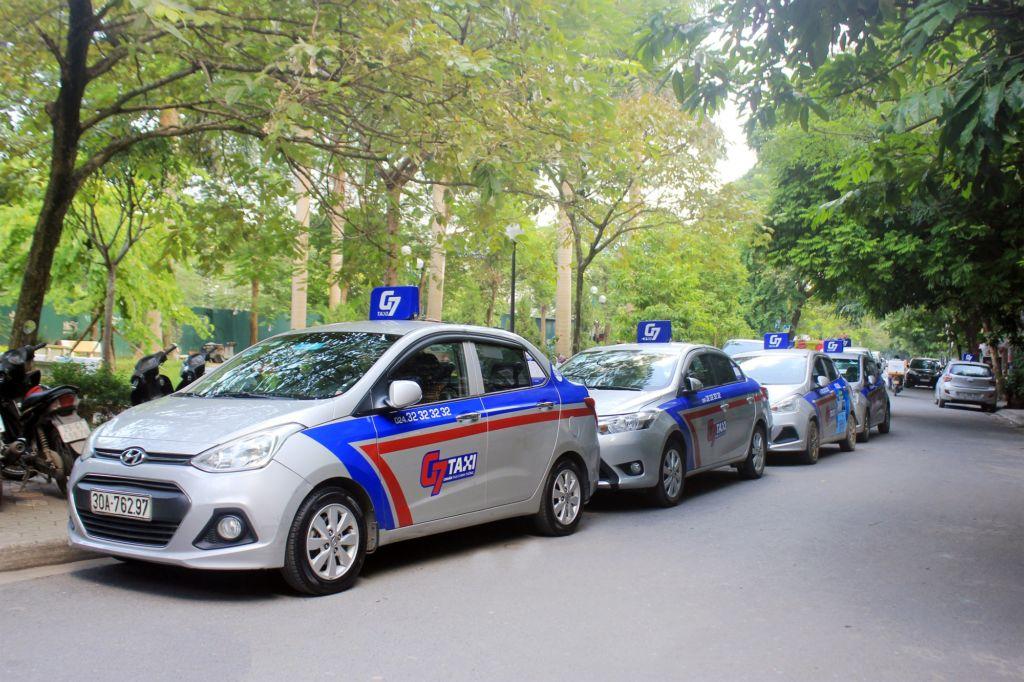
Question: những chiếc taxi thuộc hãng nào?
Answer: những chiếc taxi thuộc hãng g7 taxi